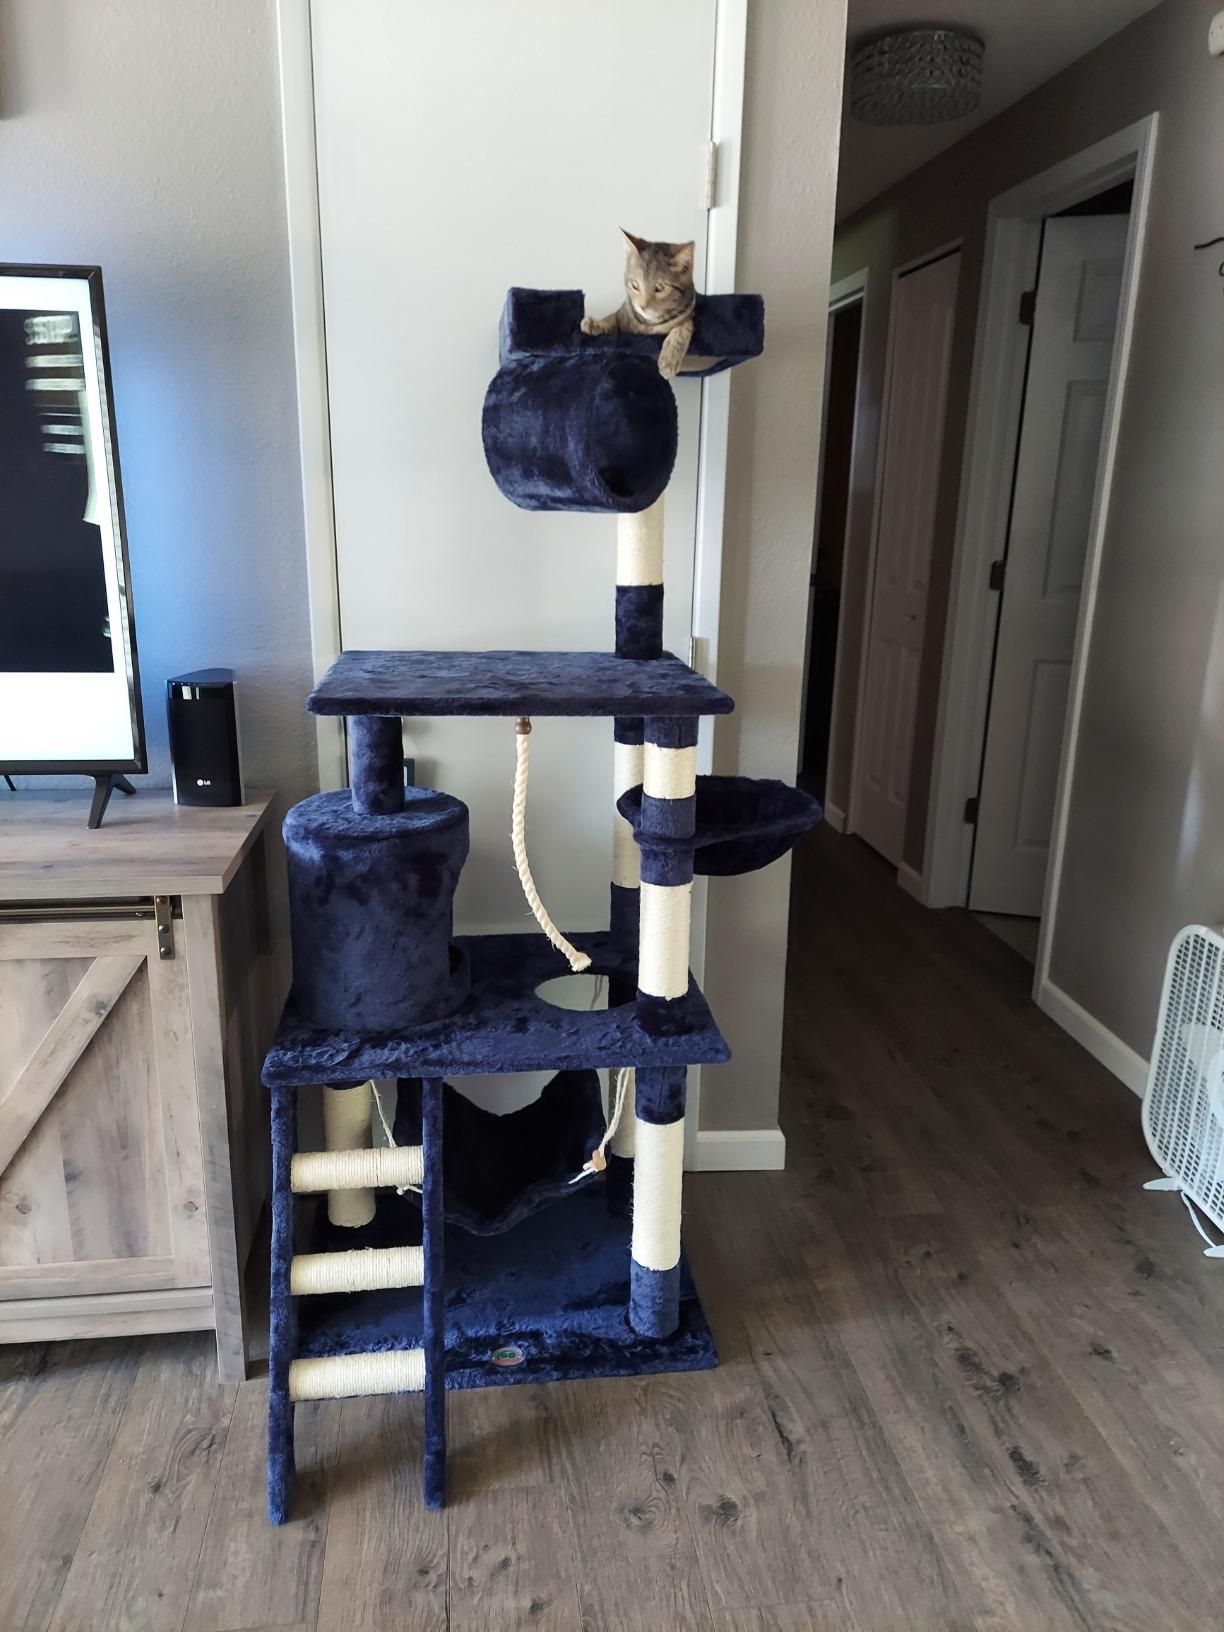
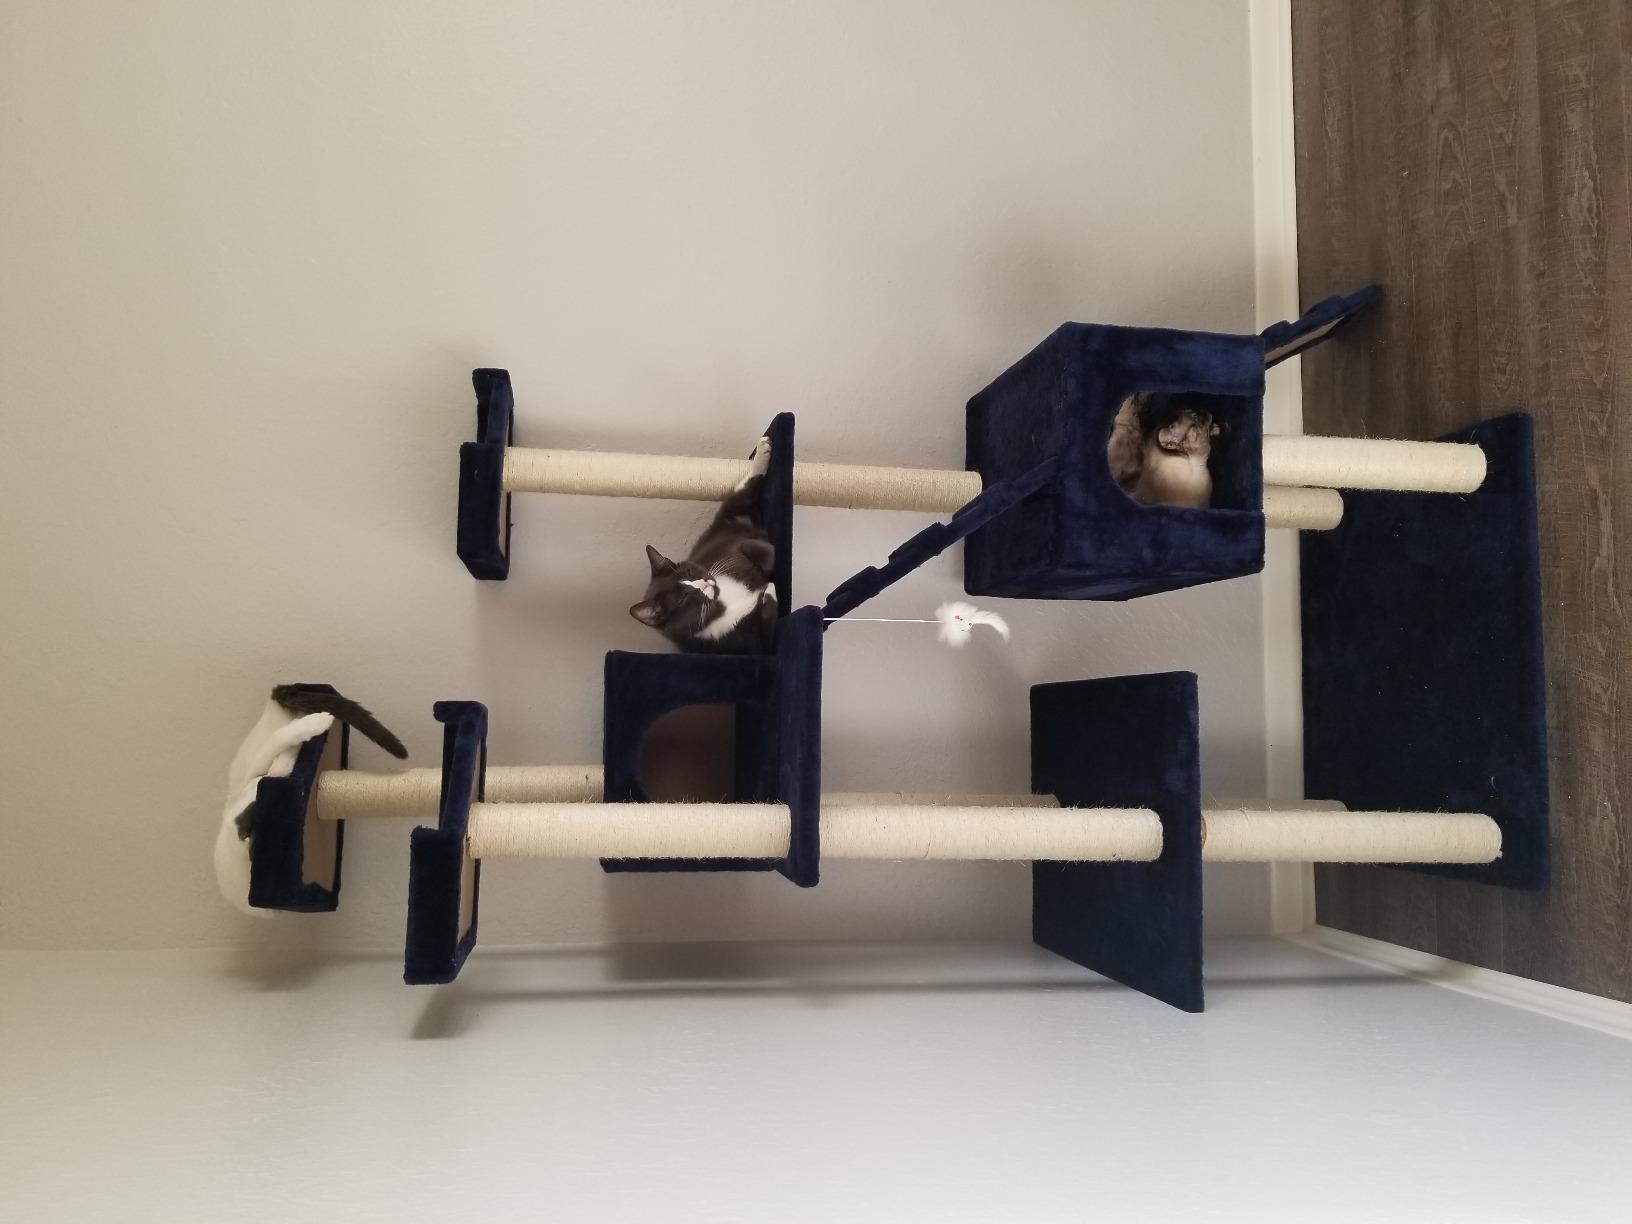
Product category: items_cat tree
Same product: no